Arch of Remembrance

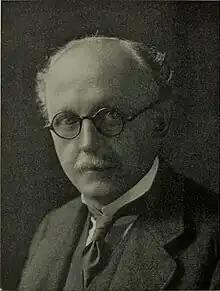
Sir Edwin Lutyens, the architect engaged for Leicester's war memorial

In the aftermath of the First World War and its unprecedented casualties, thousands of war memorials were built across Britain. Amongst the most prominent designers of memorials was Sir Edwin Lutyens, described by Historic England as "the leading English architect of his generation". Lutyens established his reputation designing country houses for wealthy clients, but the war had a profound effect on him; following it, he devoted much of his time to memorialising its casualties. He became renowned for his commemorative works through his design for The Cenotaph in London, which became Britain's national war memorial. This, along with his work for the Imperial War Graves Commission (IWGC), led to commissions for war memorials across Britain and the Empire.